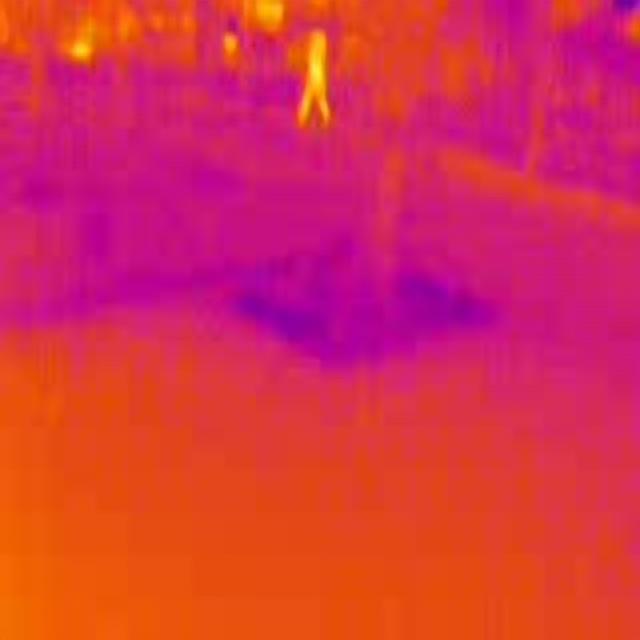
Detected objects:
label: person